Rakuten Monkeys

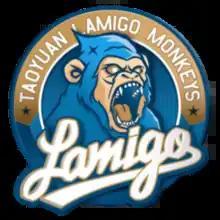
Lamigo Monkeys logo

After several years of futile effort to manage the Kaohsiung market, the team relocated to Taoyuan County (now Taoyuan City) and changed its name to Lamigo Monkeys in January 2011. Lamigo is a subsidiary of La New Corporation that operates a wellness center, restaurants as well as a travel agency in northern Taiwan. Since Lamigo is based in northern Taiwan, the team was moved to Taoyuan County and play their home games at Taoyuan International Baseball Stadium. Their new name in Chinese, "taoyuan" (桃猿), is a homophone to their new home county. Despite the name change, La New Corporation retained its direct ownership of the team. In 2012, the Monkeys won their first seasonal title after the name change when they defeated Uni-President 7-Eleven Lions four games to one in Taiwan Series. In July 2019, the organization announced that the team would be sold. In September 2019, negotiations with Rakuten to acquire the team closed successfully. With the sale, Rakuten became the first foreign company to own a Chinese Professional Baseball League team. Terms of the sale were not disclosed.